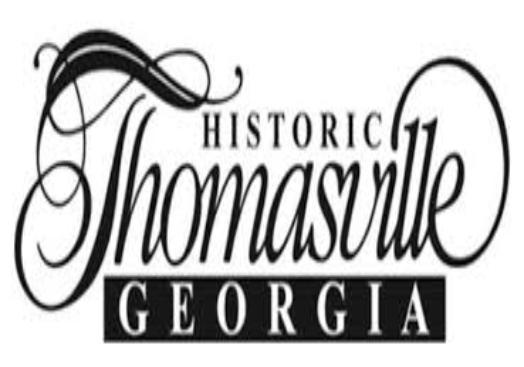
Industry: Others